Italian immigration in Rio Grande do Sul

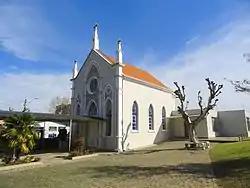
São Romédio Chapel in Caxias do Sul, historical and cultural heritage of the state.

The Italians were not only present in the typical colonial regions. Hundreds of Italians circulated the state since the early nineteenth century, concentrated in Porto Alegre, performing a multiplicity of urban trades, with many prominent figures.